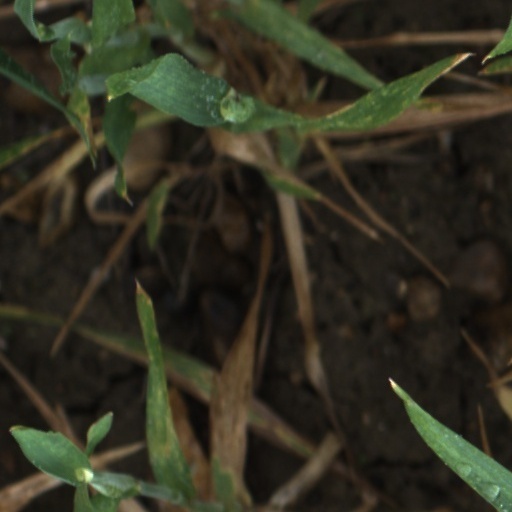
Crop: wheat